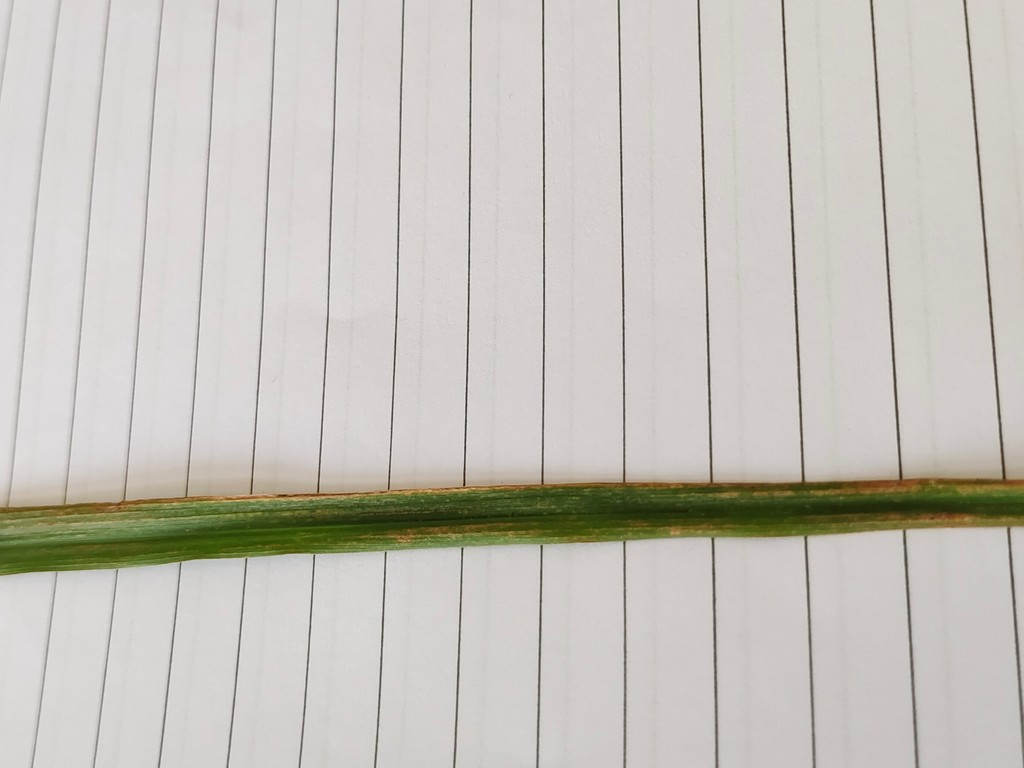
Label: Unhealthy